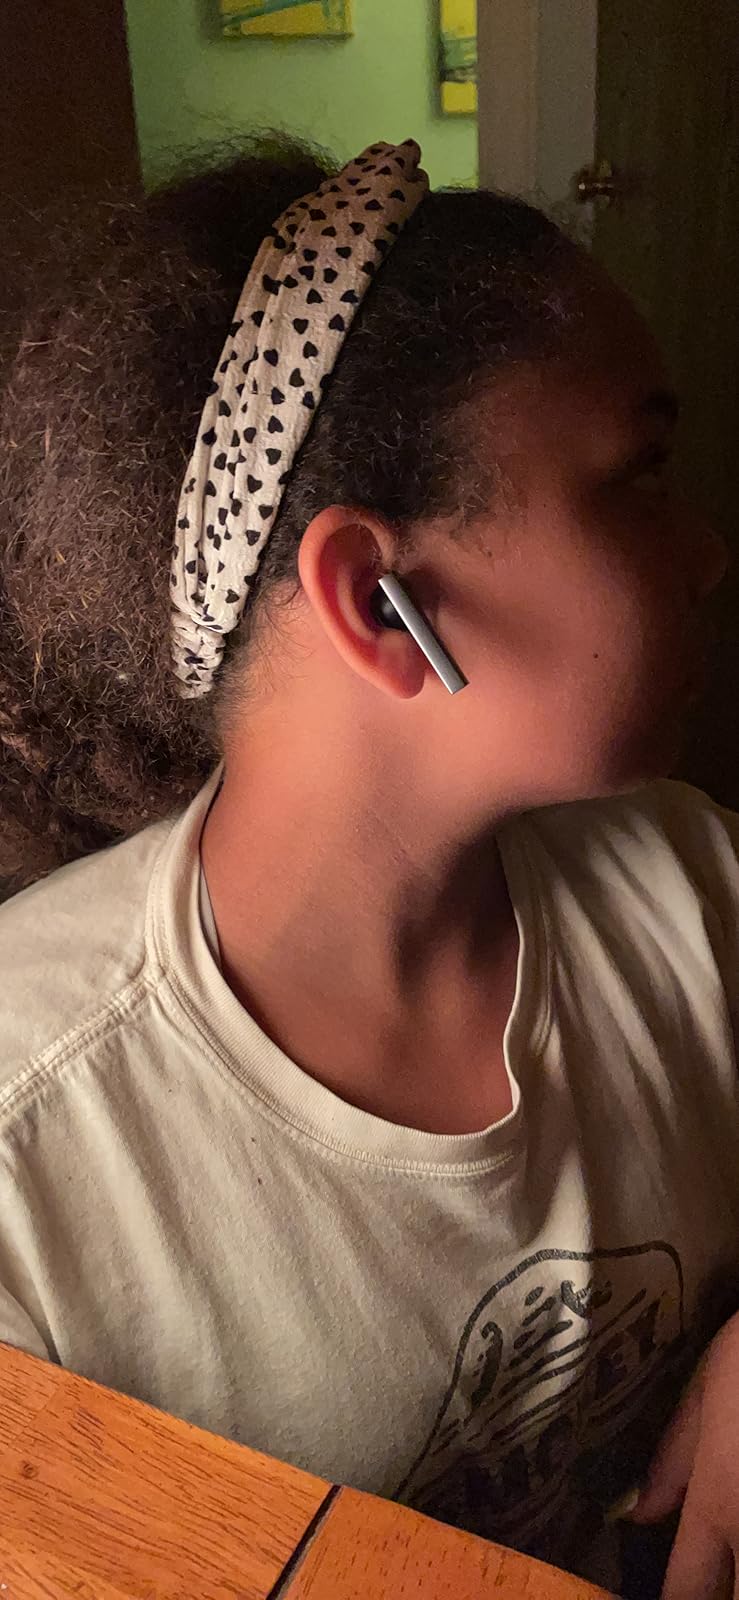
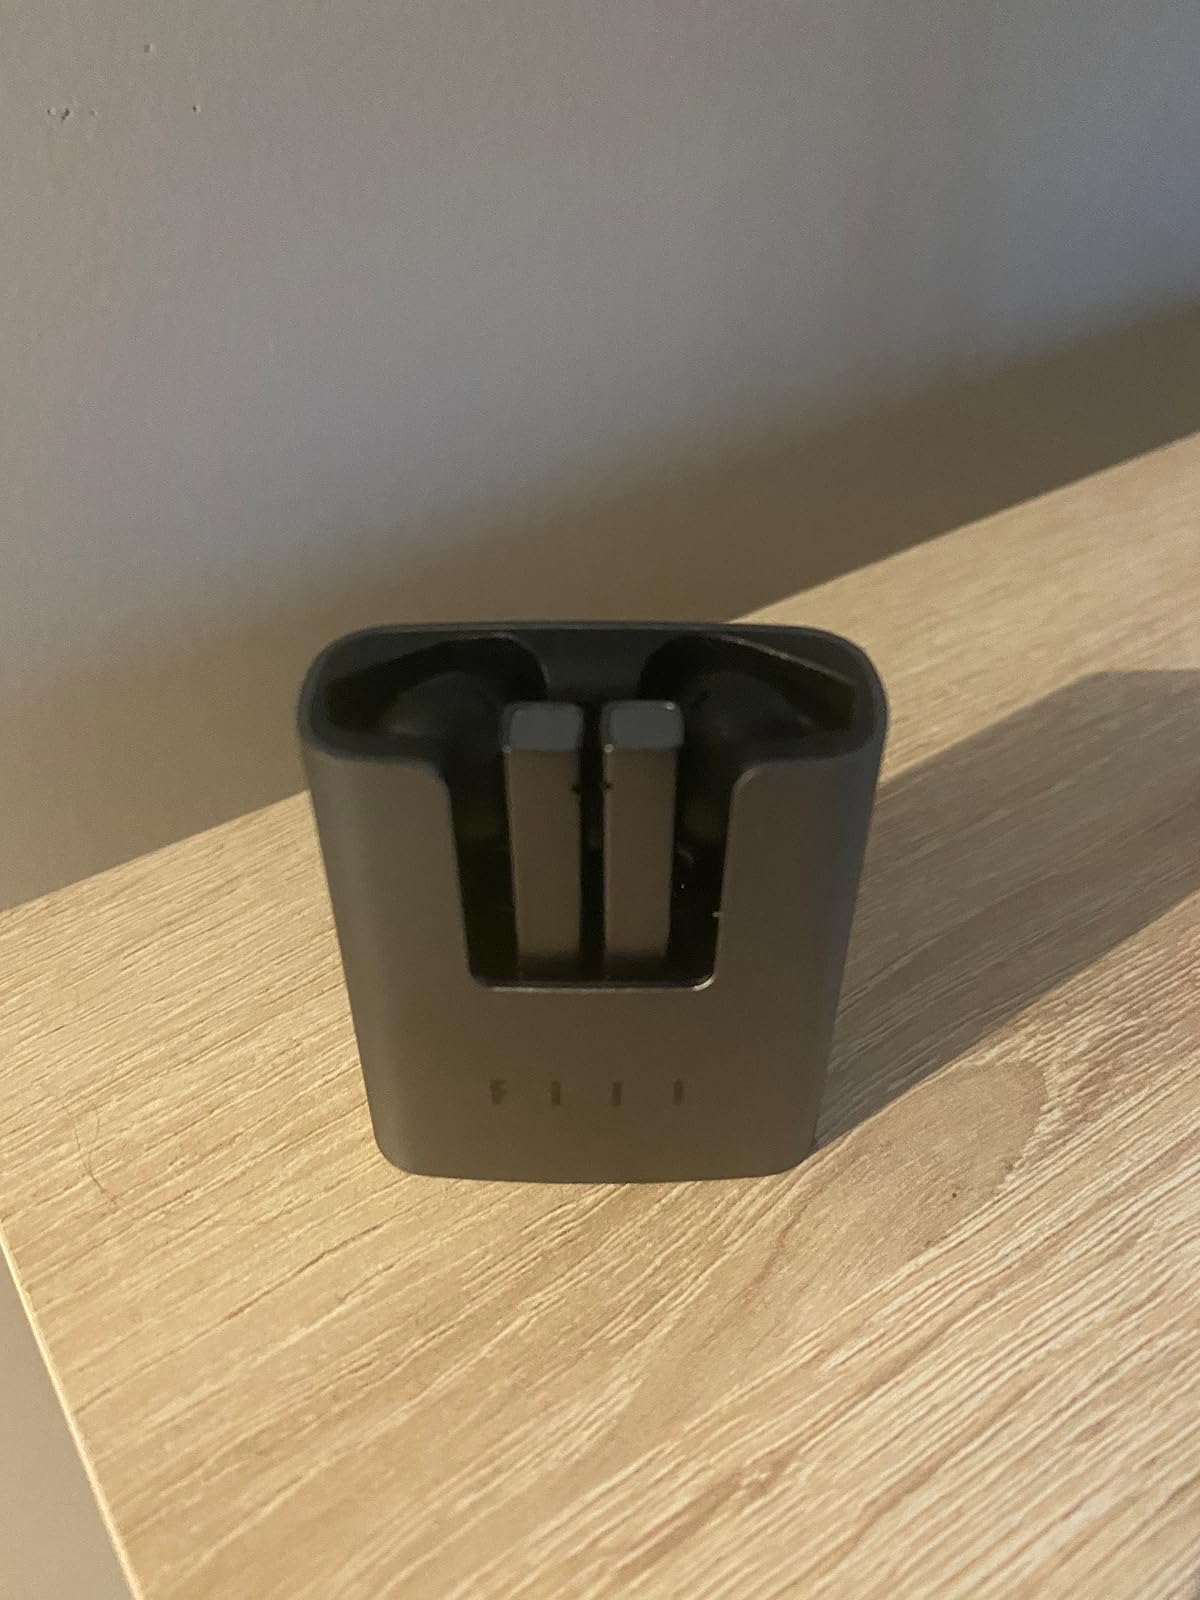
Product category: earbuds
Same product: yes